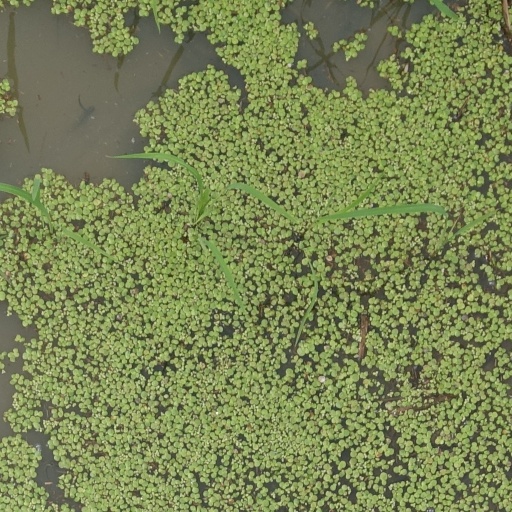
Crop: rice